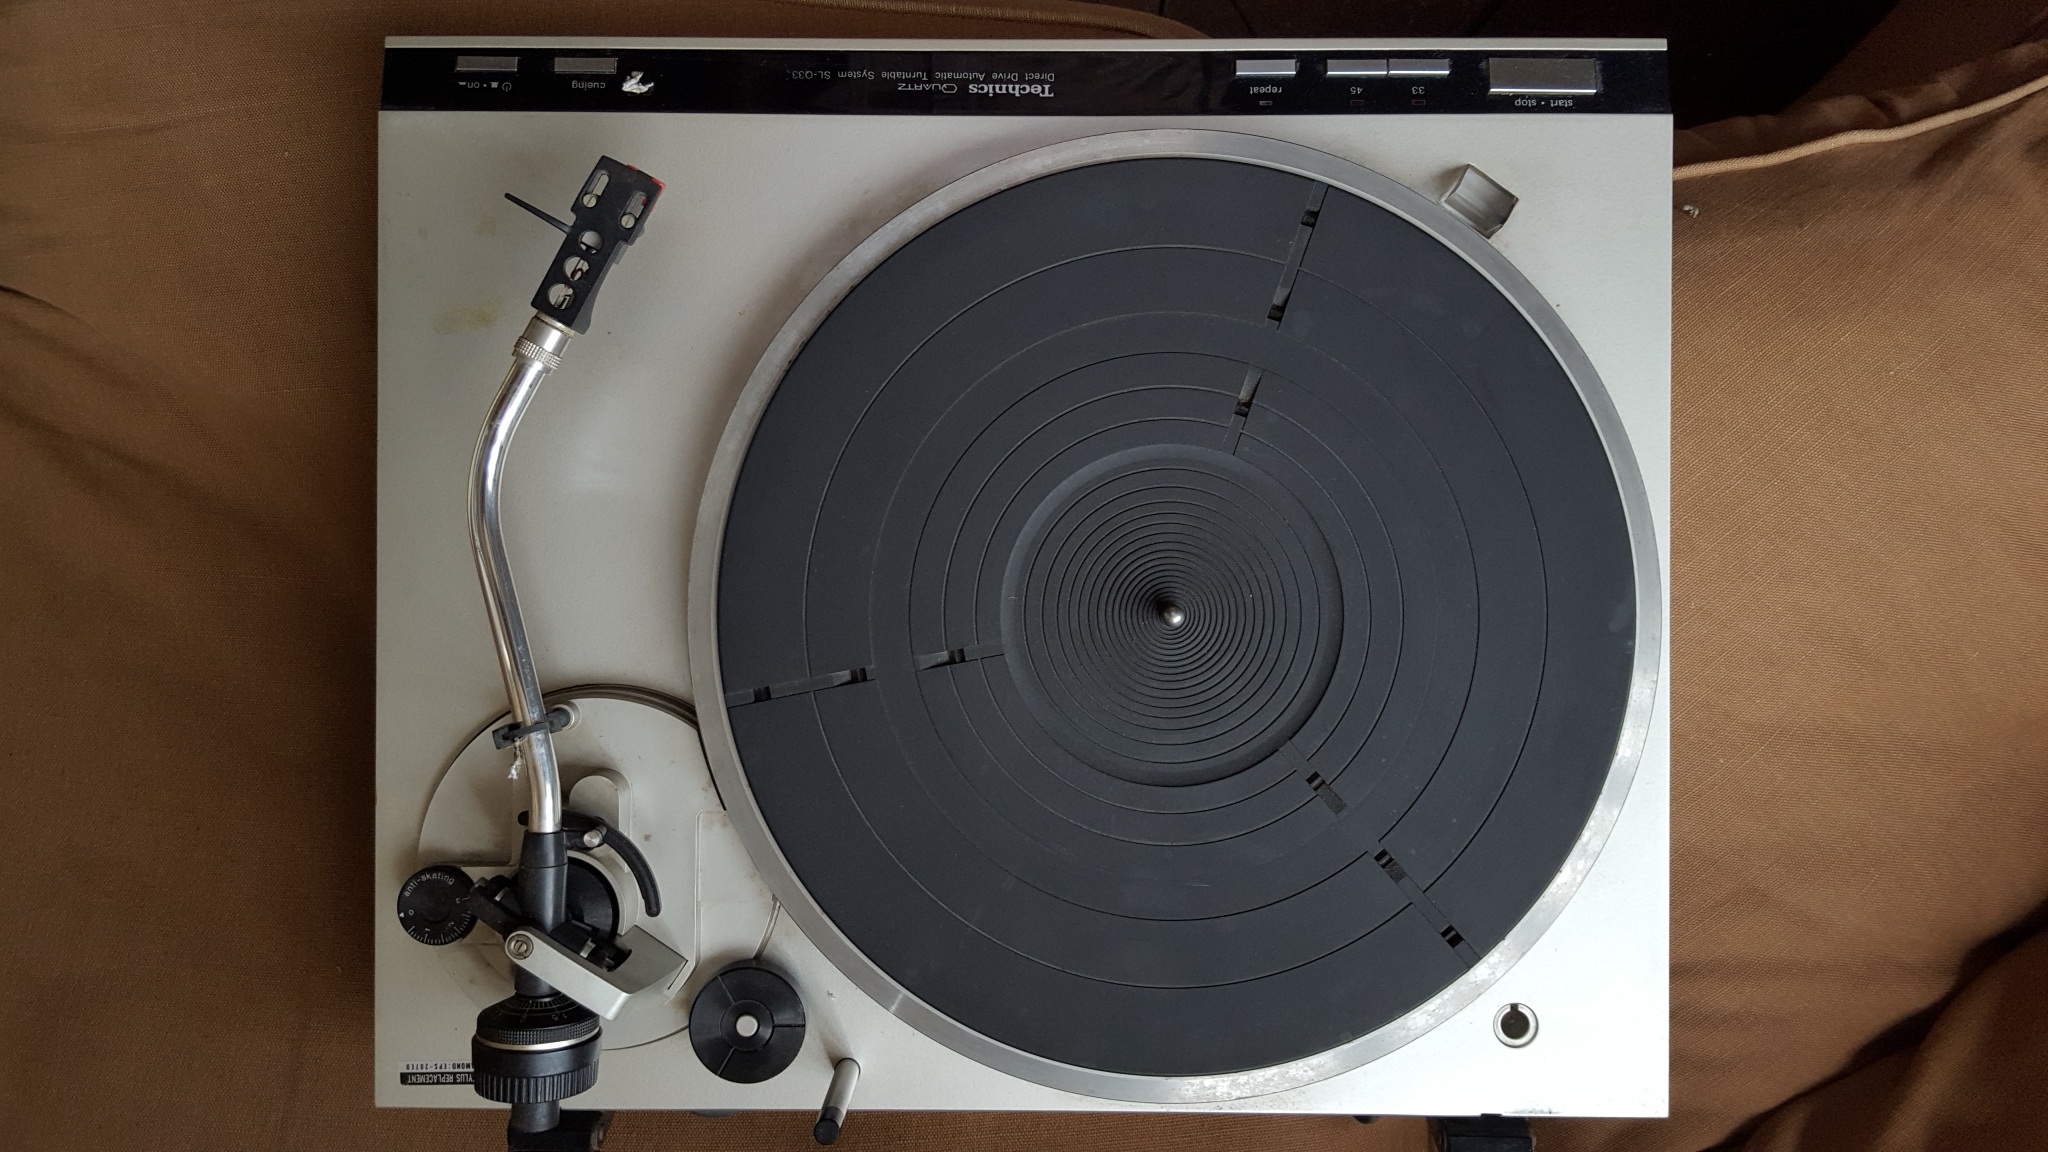
music, vinyl, technology, vintage, touch, speaker, dj, product, audio, subwoofer, loudspeaker, audio equipment, product design, techniques, electronic device, electronic instrument, spins disks